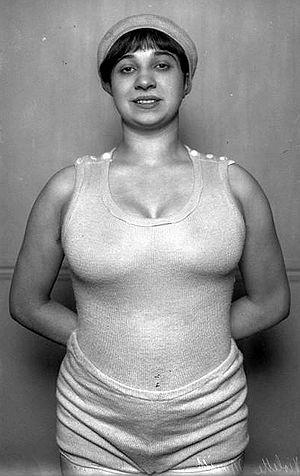
L'Union des sociétés françaises de sports athlétiques est une fédération sportive française omnisports fondée le 20 novembre 1887 à Paris avec Georges de Saint-Clair pour président. Créée initialement sous le nom d'Union des sociétés françaises de courses à pied, elle est à l'origine une fédération consacrée à l'athlétisme mais, dès 1889, elle s'ouvre à d'autres sports qui sont représentés en son sein par des commissions spécialisées. Le football n'est reconnu qu'en 1894.